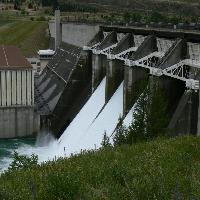
Weather: cloudy or overcast